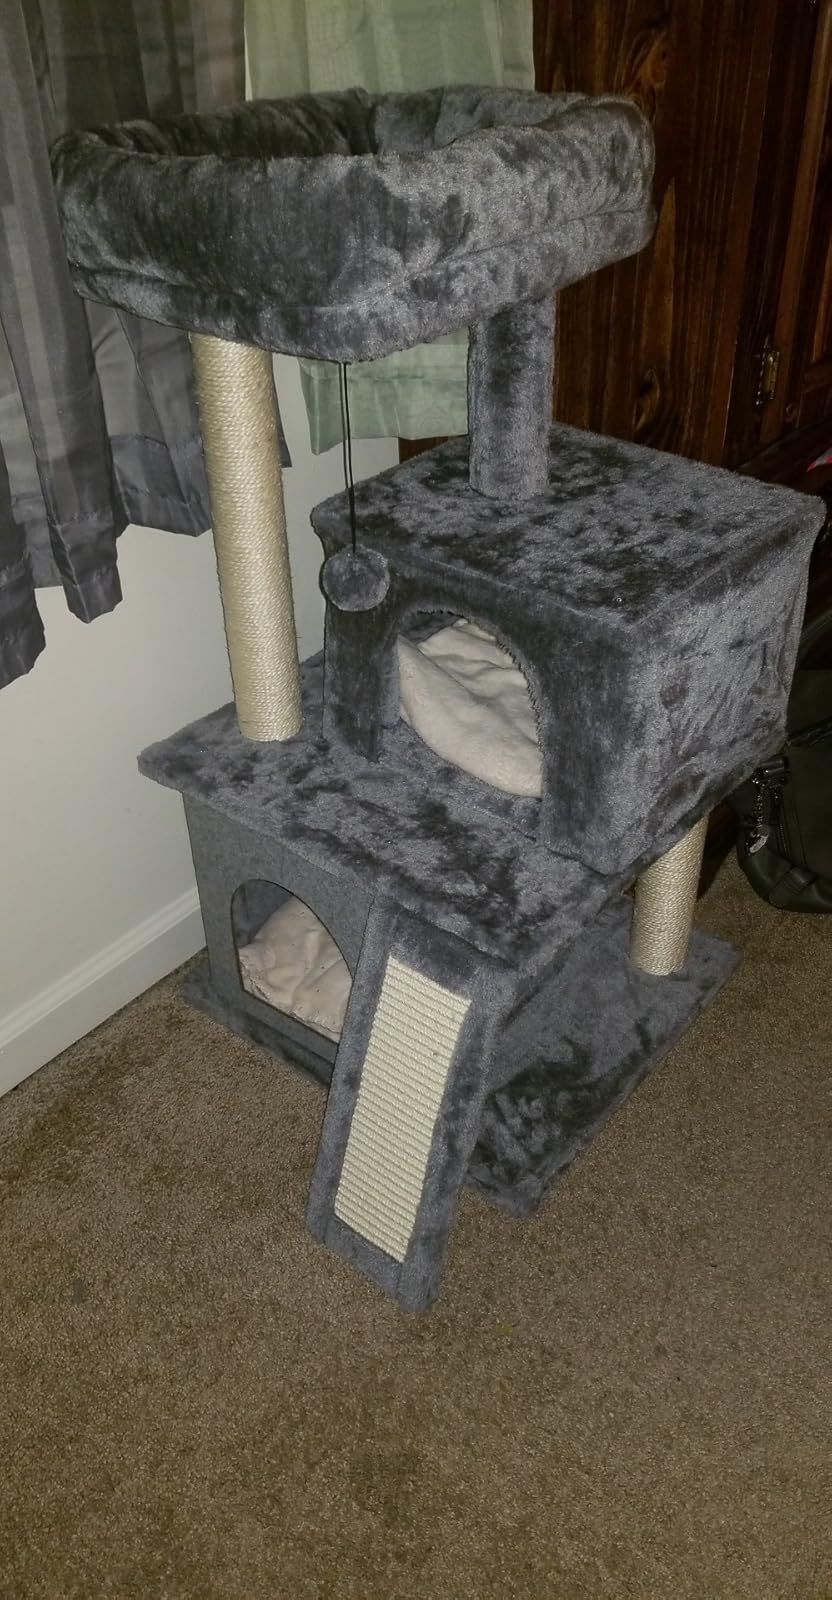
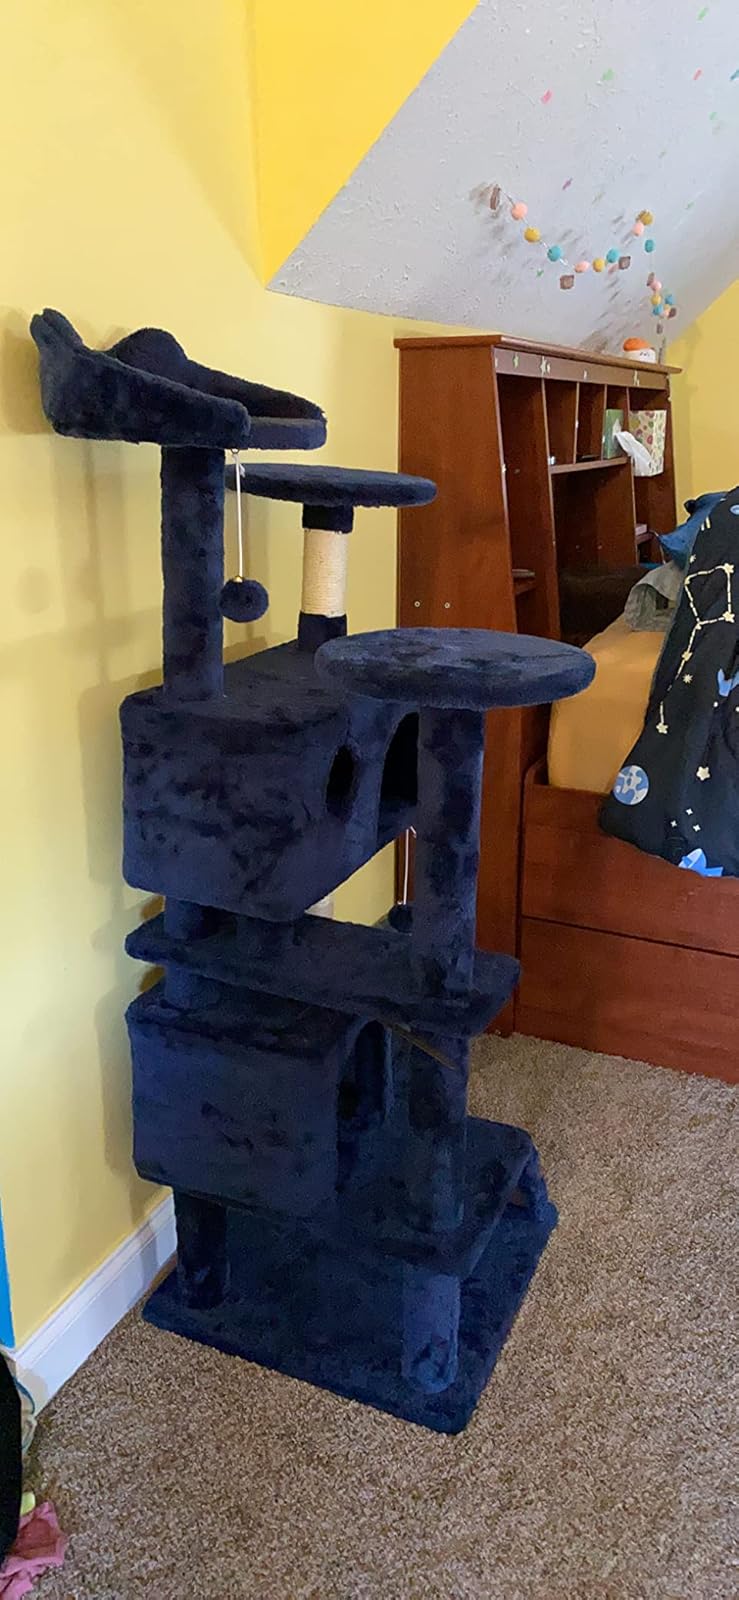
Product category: items_cat tree
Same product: no